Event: Typhoon Ruby
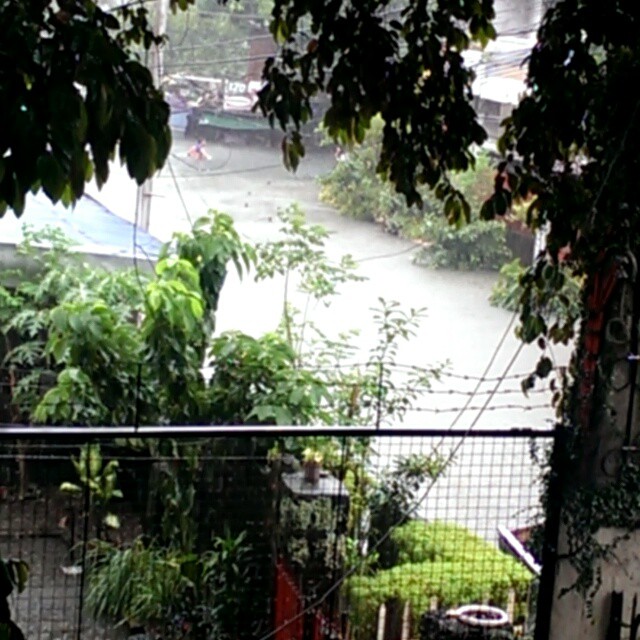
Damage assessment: damage